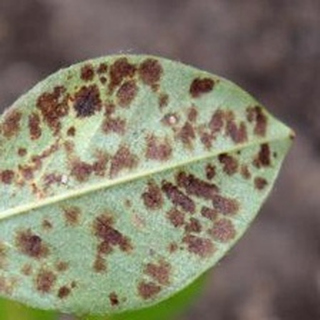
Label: groundnut_rust